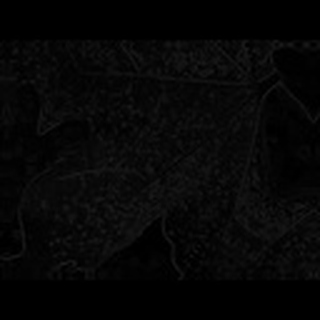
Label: cotton_aphids